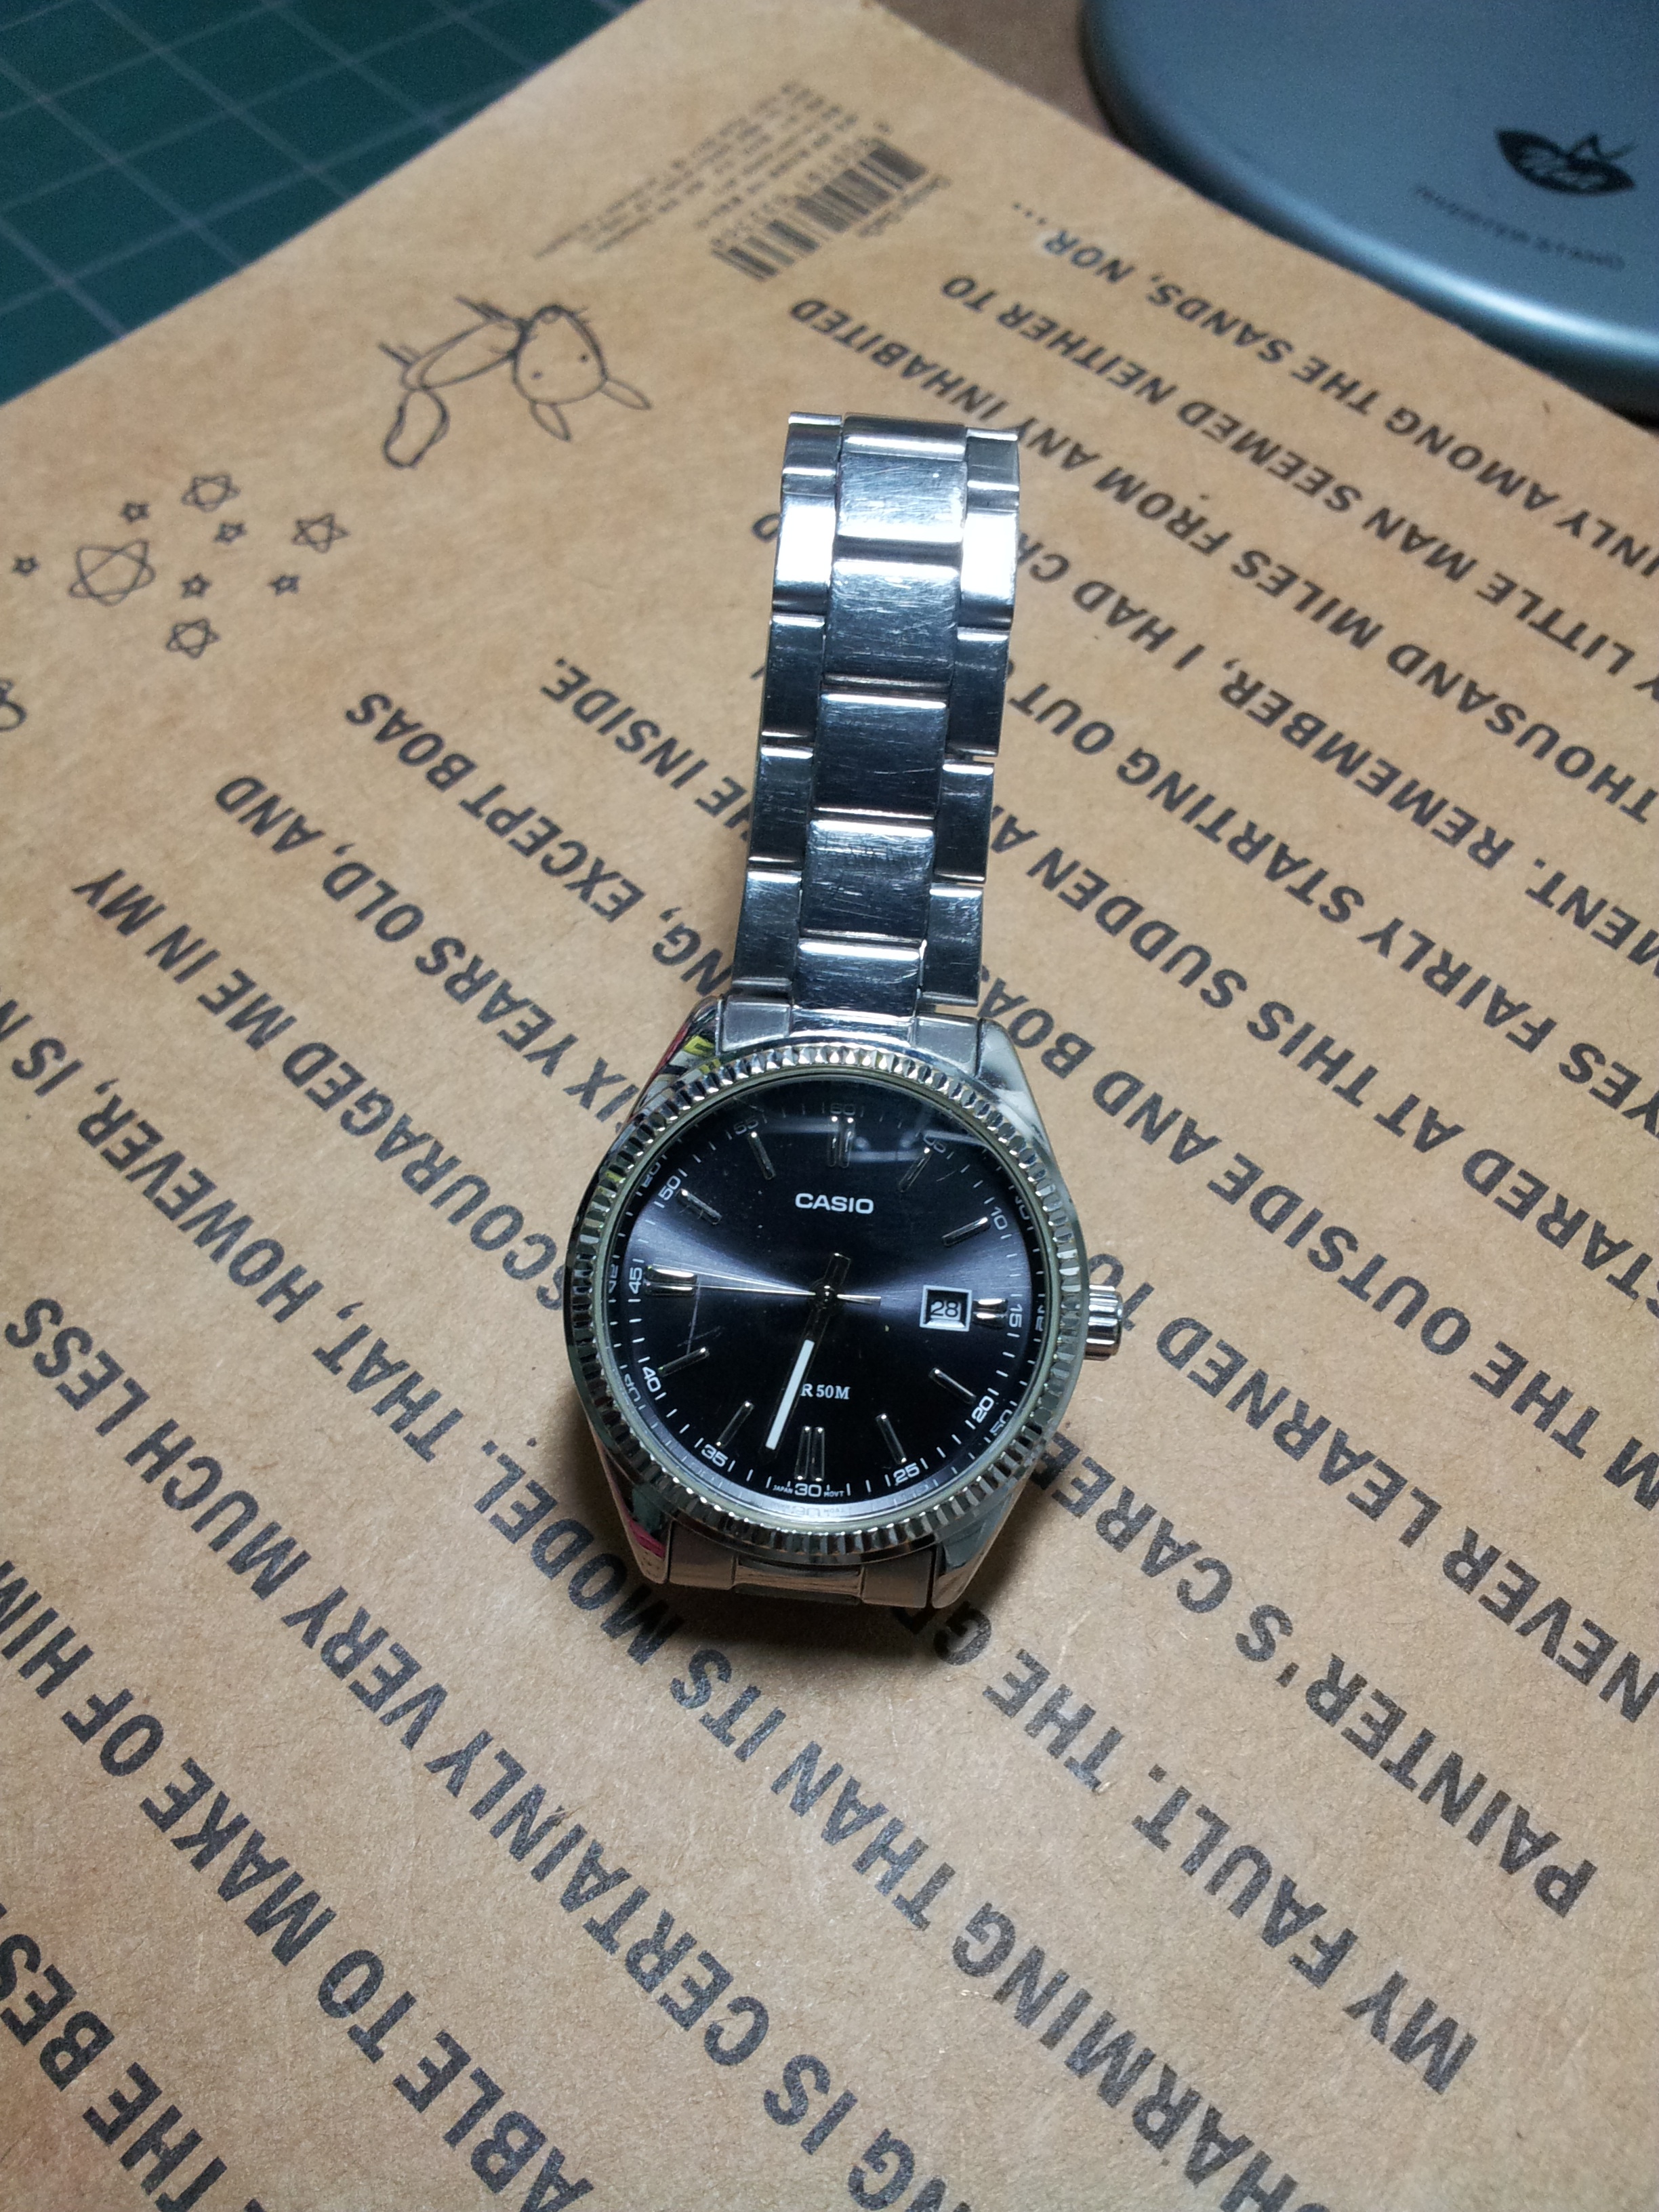
watch, hand, clock, brand, jewellery, font, strap, watches, fashion accessory, casio watch